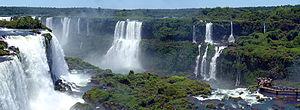
SVP, rendez cette description accessible à tous en la traduisant dans plusieurs langues.